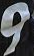
Number: 9